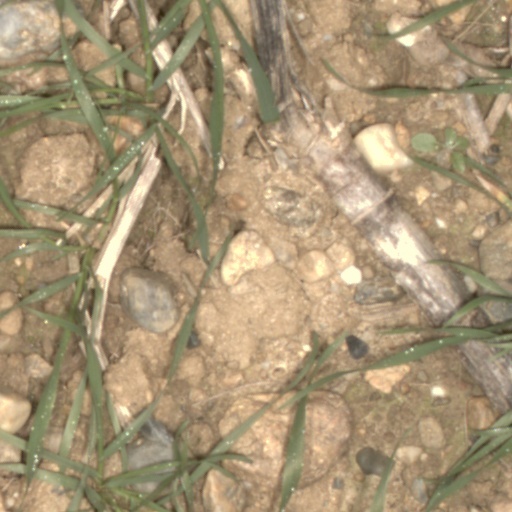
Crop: wheat